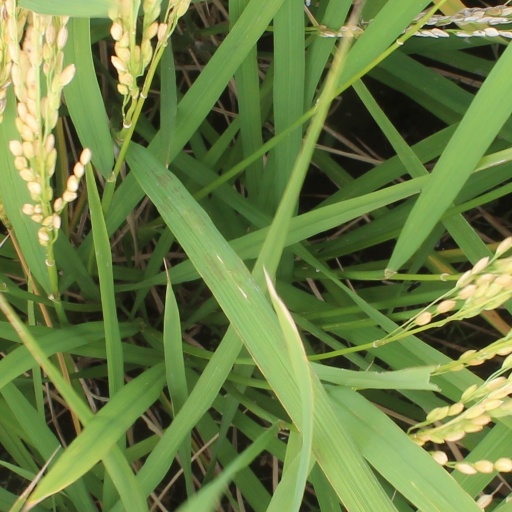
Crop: rice